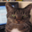
Label: cat